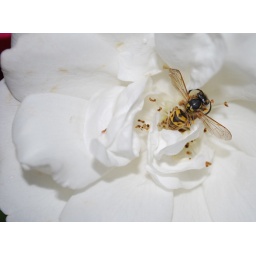
A dead Bee on a flower ,... taken in my own hand made light box